Navarinou Square

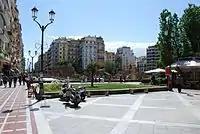
View of the square

Navarinou Square is a square in the city of Thessaloniki in Greece. It is named after the Battle of Navarino, a crucial battle of the Greek War of Independence.